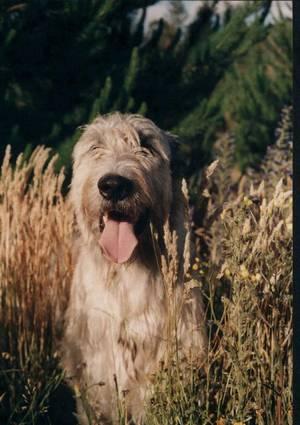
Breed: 224-n000039-Irish_wolfhound